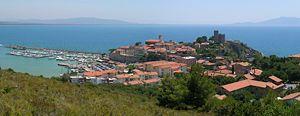
Talamone est une frazione située sur la commune de Orbetello, province de Grosseto, en Toscane.